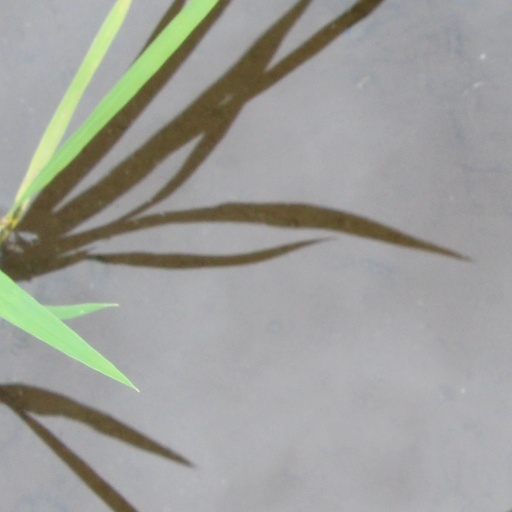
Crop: rice